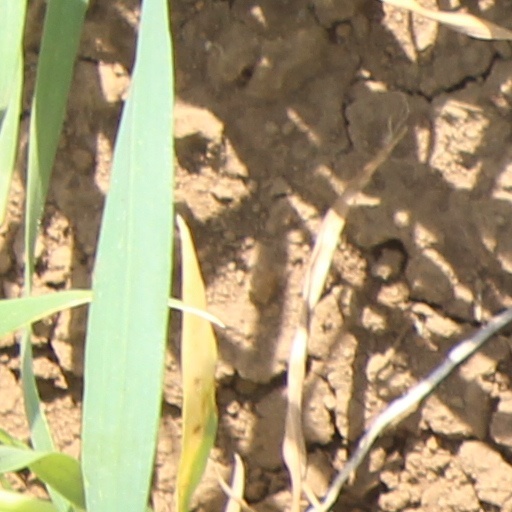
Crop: wheat